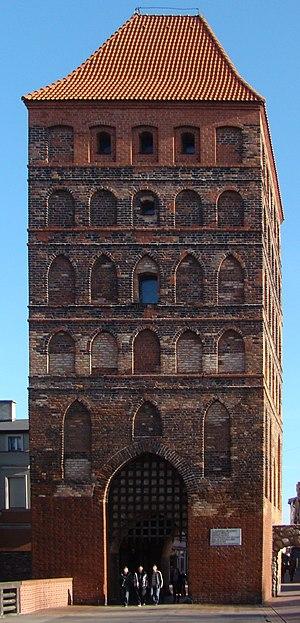
Chojnice, en allemand : Konitz ou Conitz, est une ville de Pologne située au nord du pays, dans la voïvodie de Poméranie.